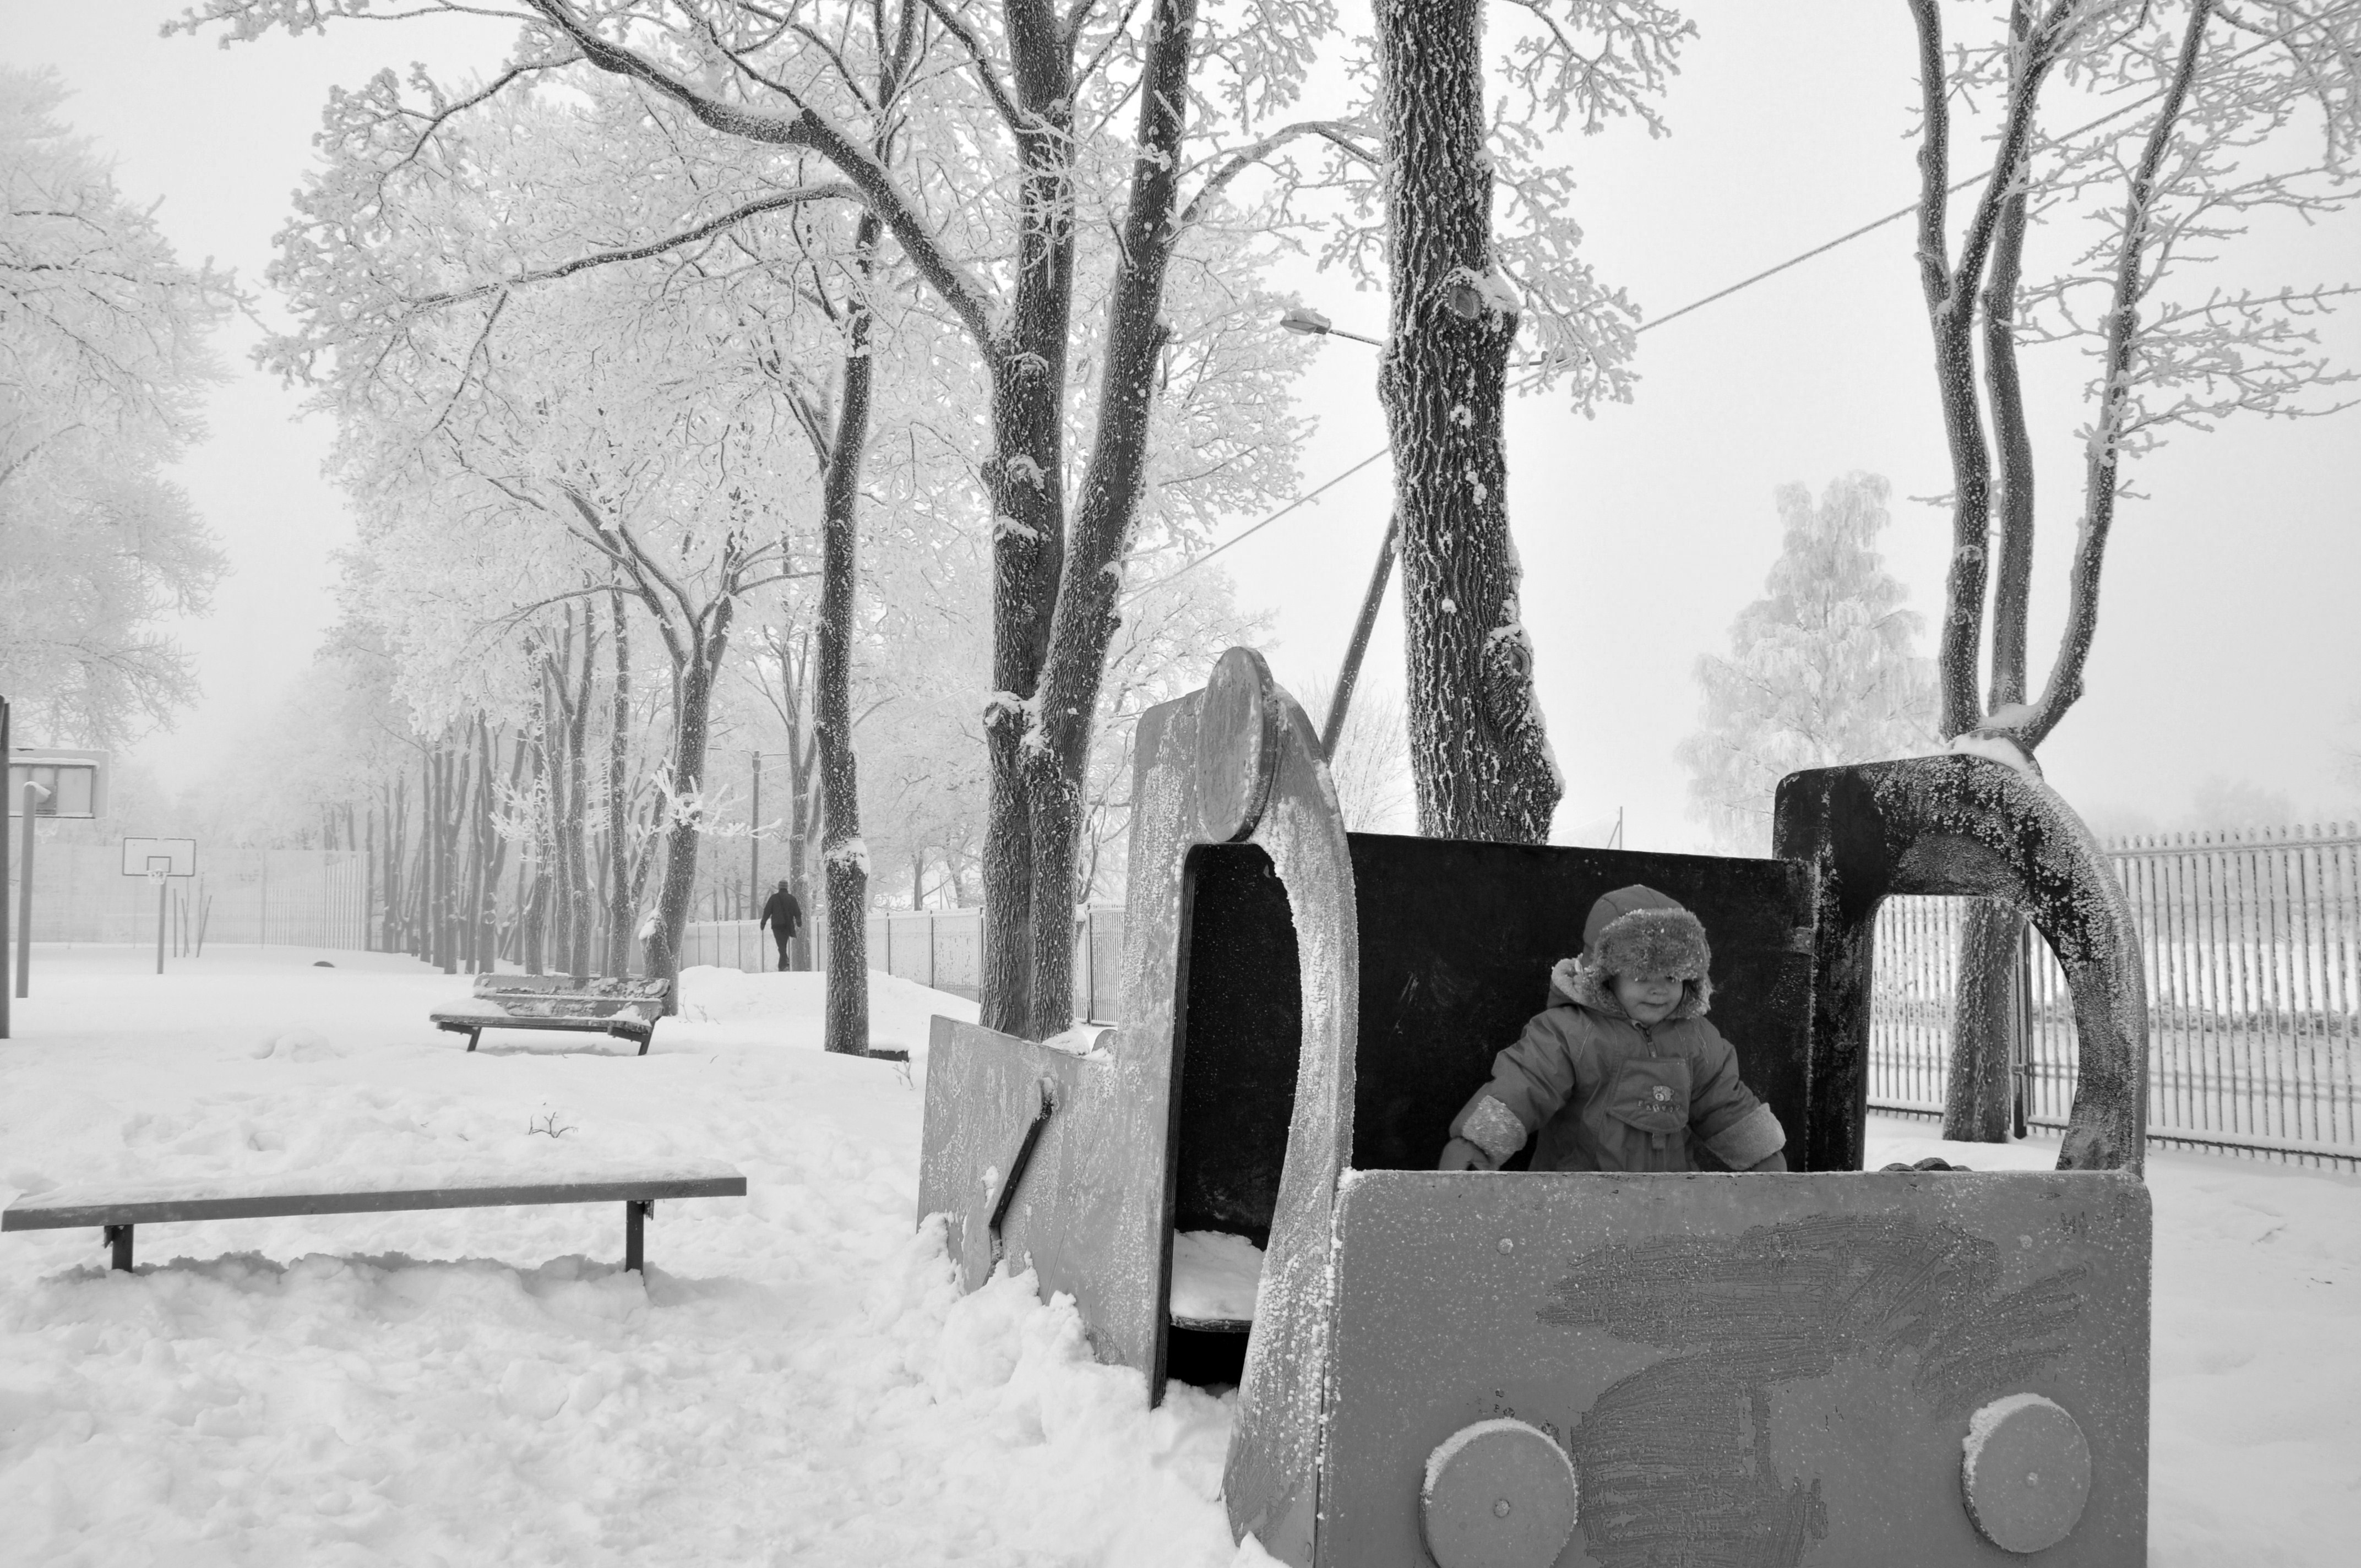
tree, snow, cold, winter, black and white, white, frost, travel, ice, park, weather, freeze, monochrome, baby, season, photograph, blizzard, january, monochrome photography, winter storm